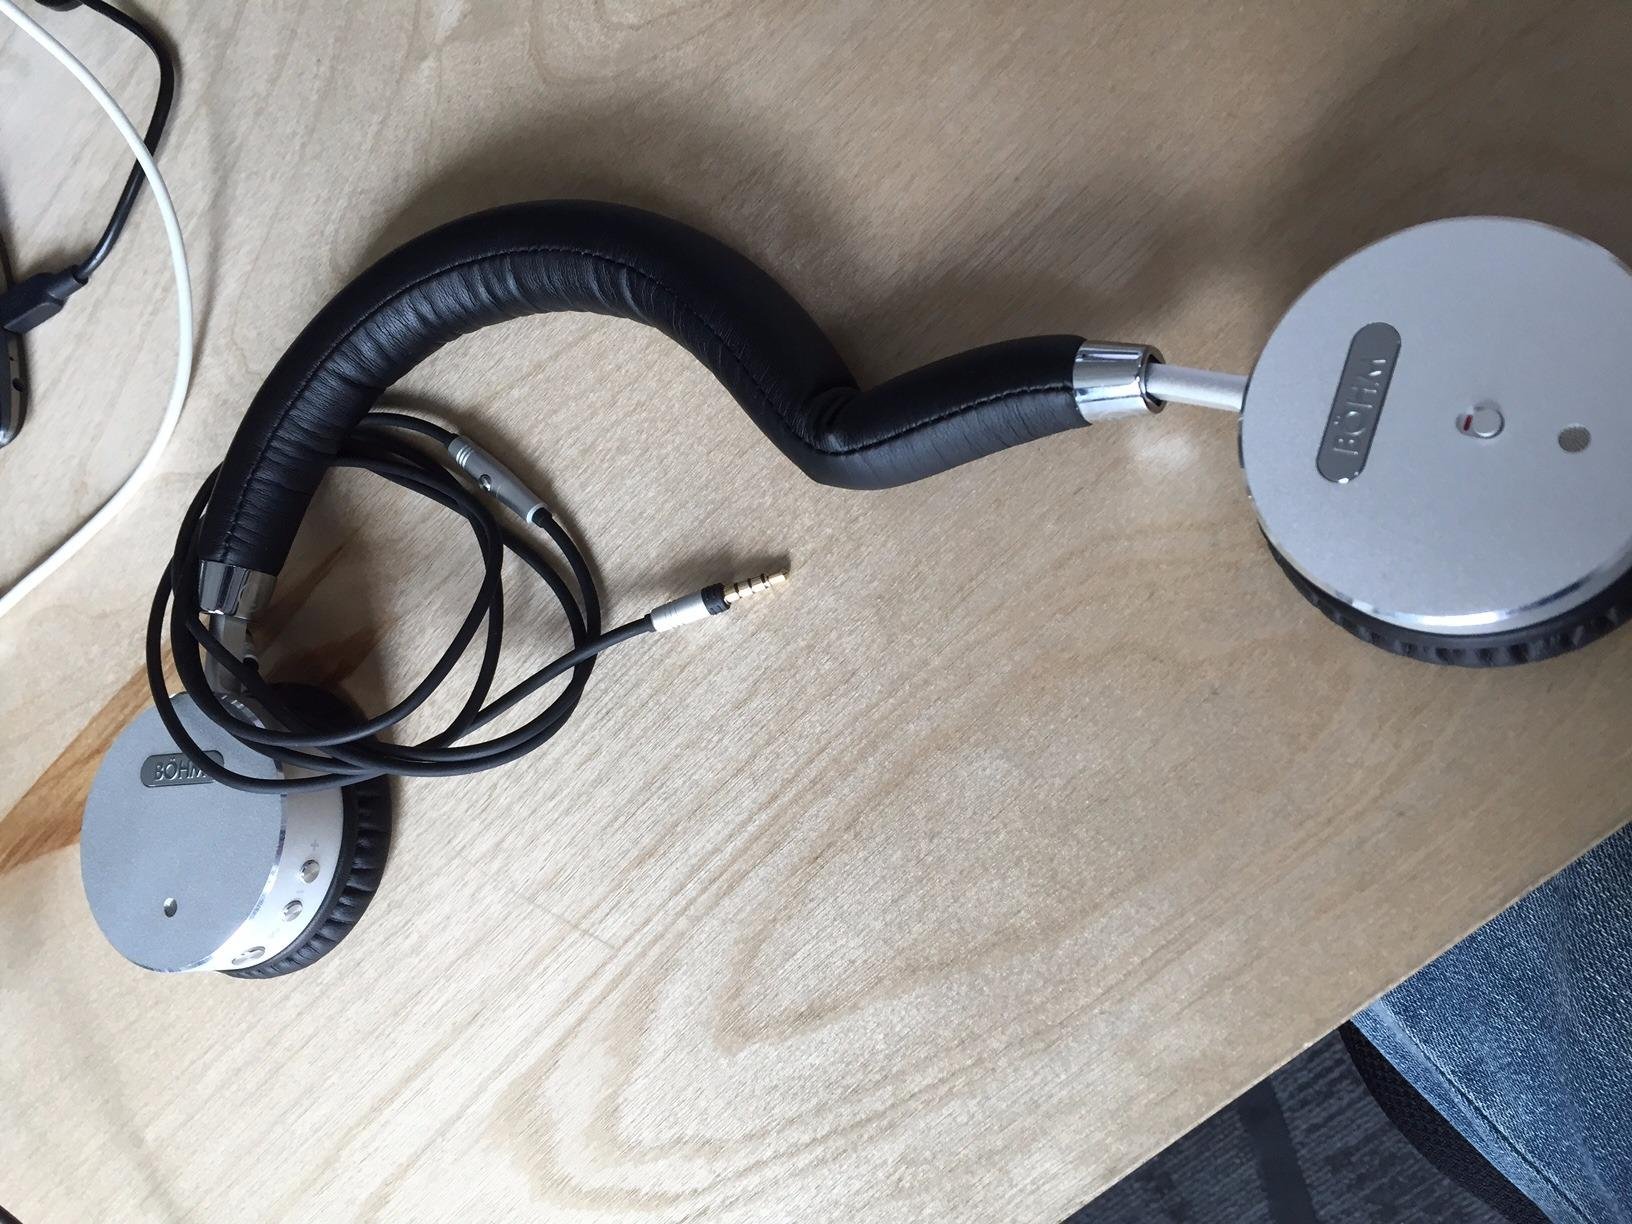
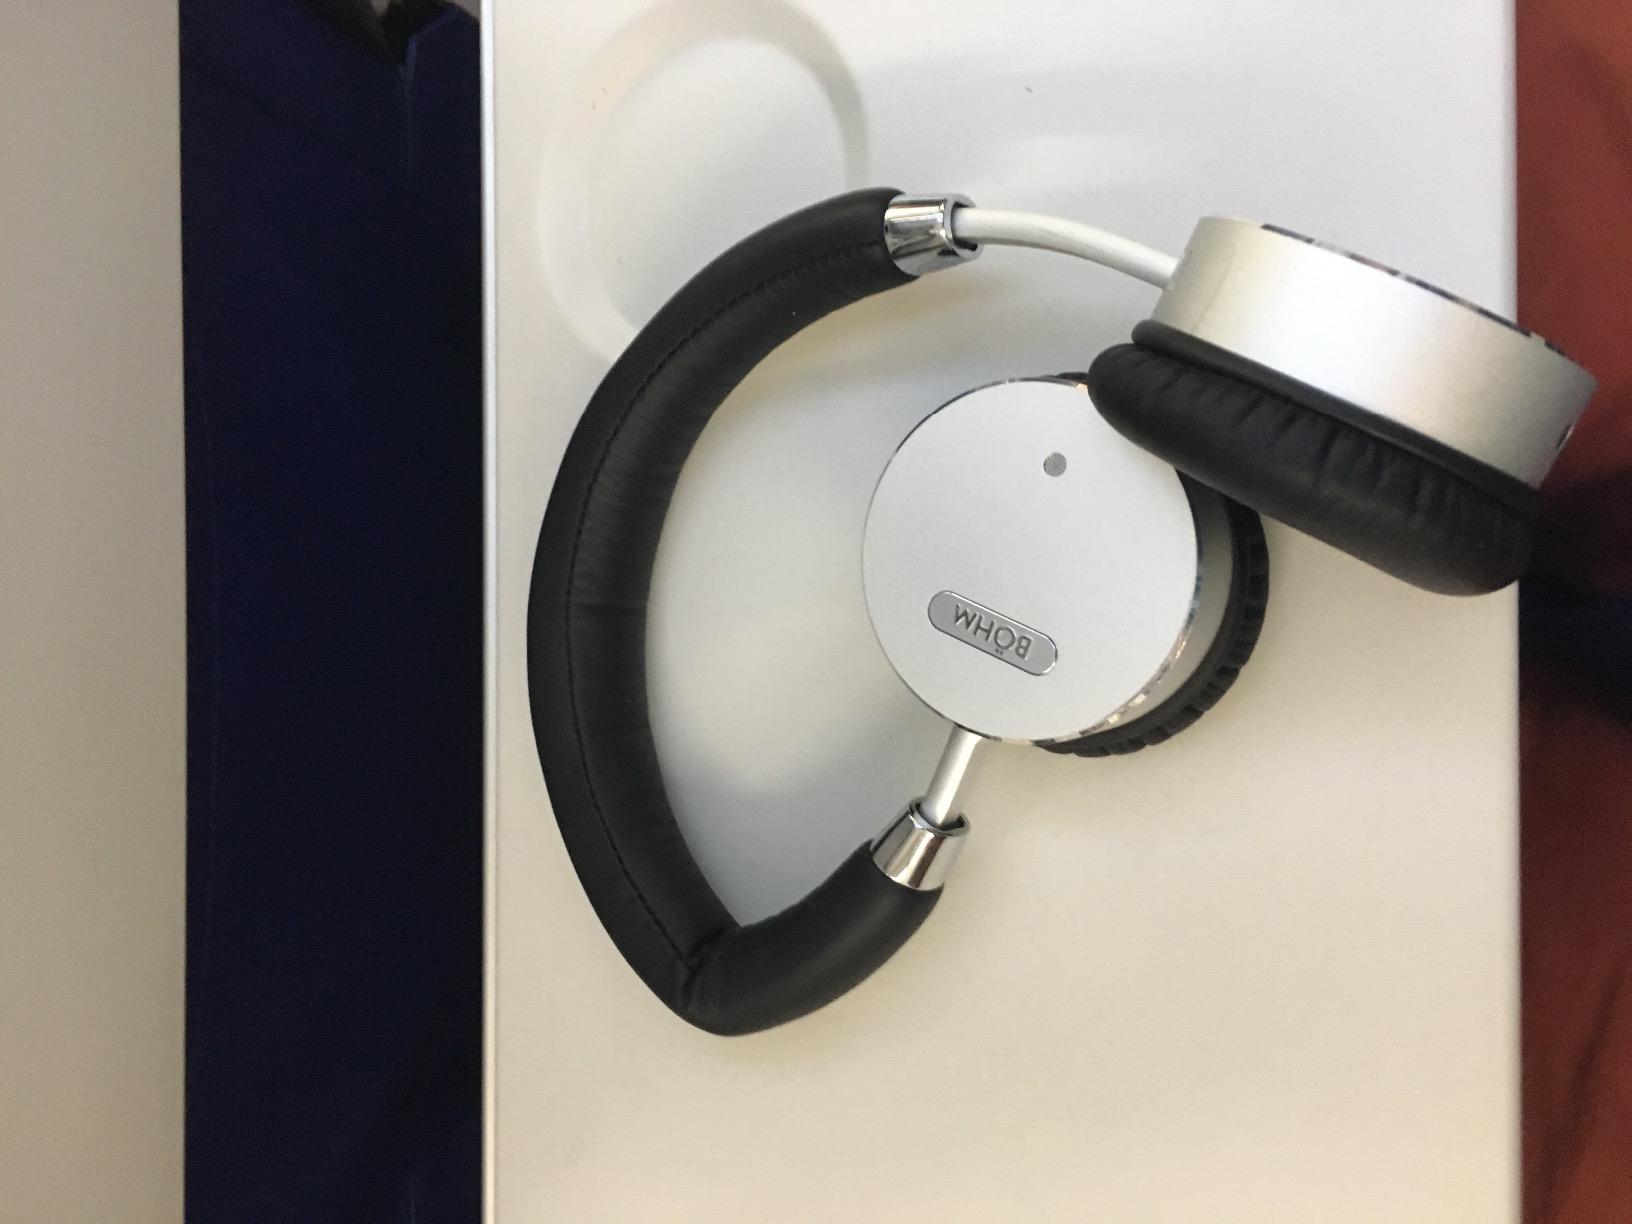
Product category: headphones
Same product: yes